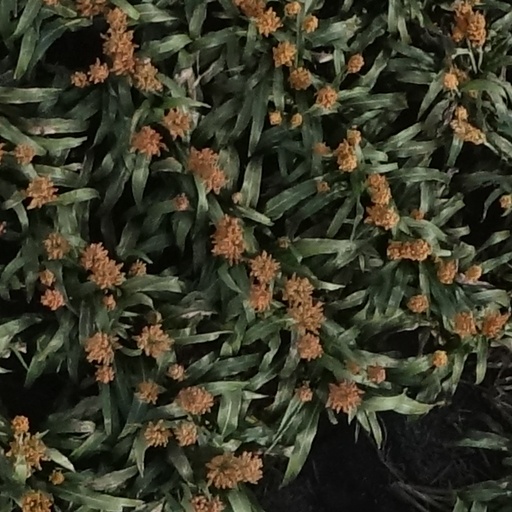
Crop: sorghum